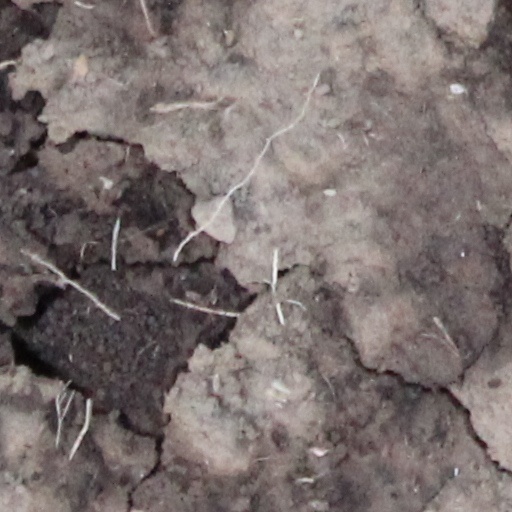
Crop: wheat